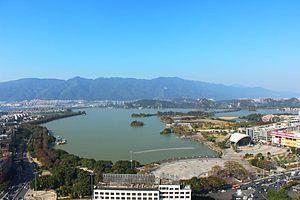
Le Parc des sept roches, ou parc paysager du lac de la constellation de Zhaoqing, est un parc situé au nord de la ville chinoise de Zhaoqing. Il tire son nom des sept rochers disposés sur son contour qui dessinent la Grande Casserole de la constellation de la Grande Ourse.